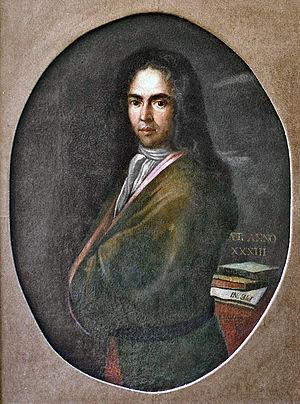
Ivan Dživo Franov Gundulić est le poète baroque, le plus célébré de la république de Raguse. Son travail incarne les principales caractéristiques de la contre-réforme catholique : ferveur religieuse, insistance sur la « vanité de ce monde » et opposition aux « infidèles ».